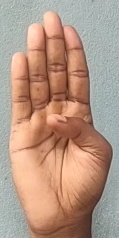
ASL sign: B